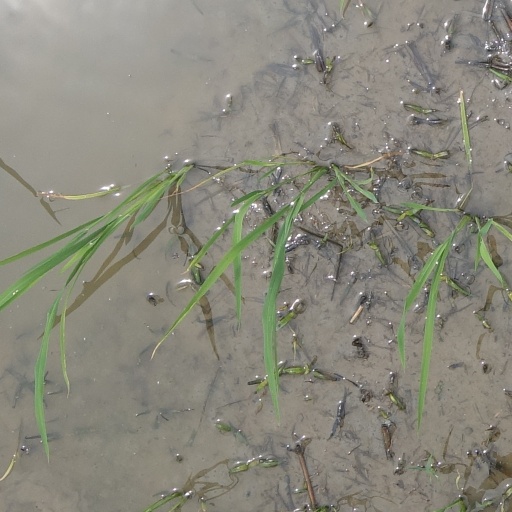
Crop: rice